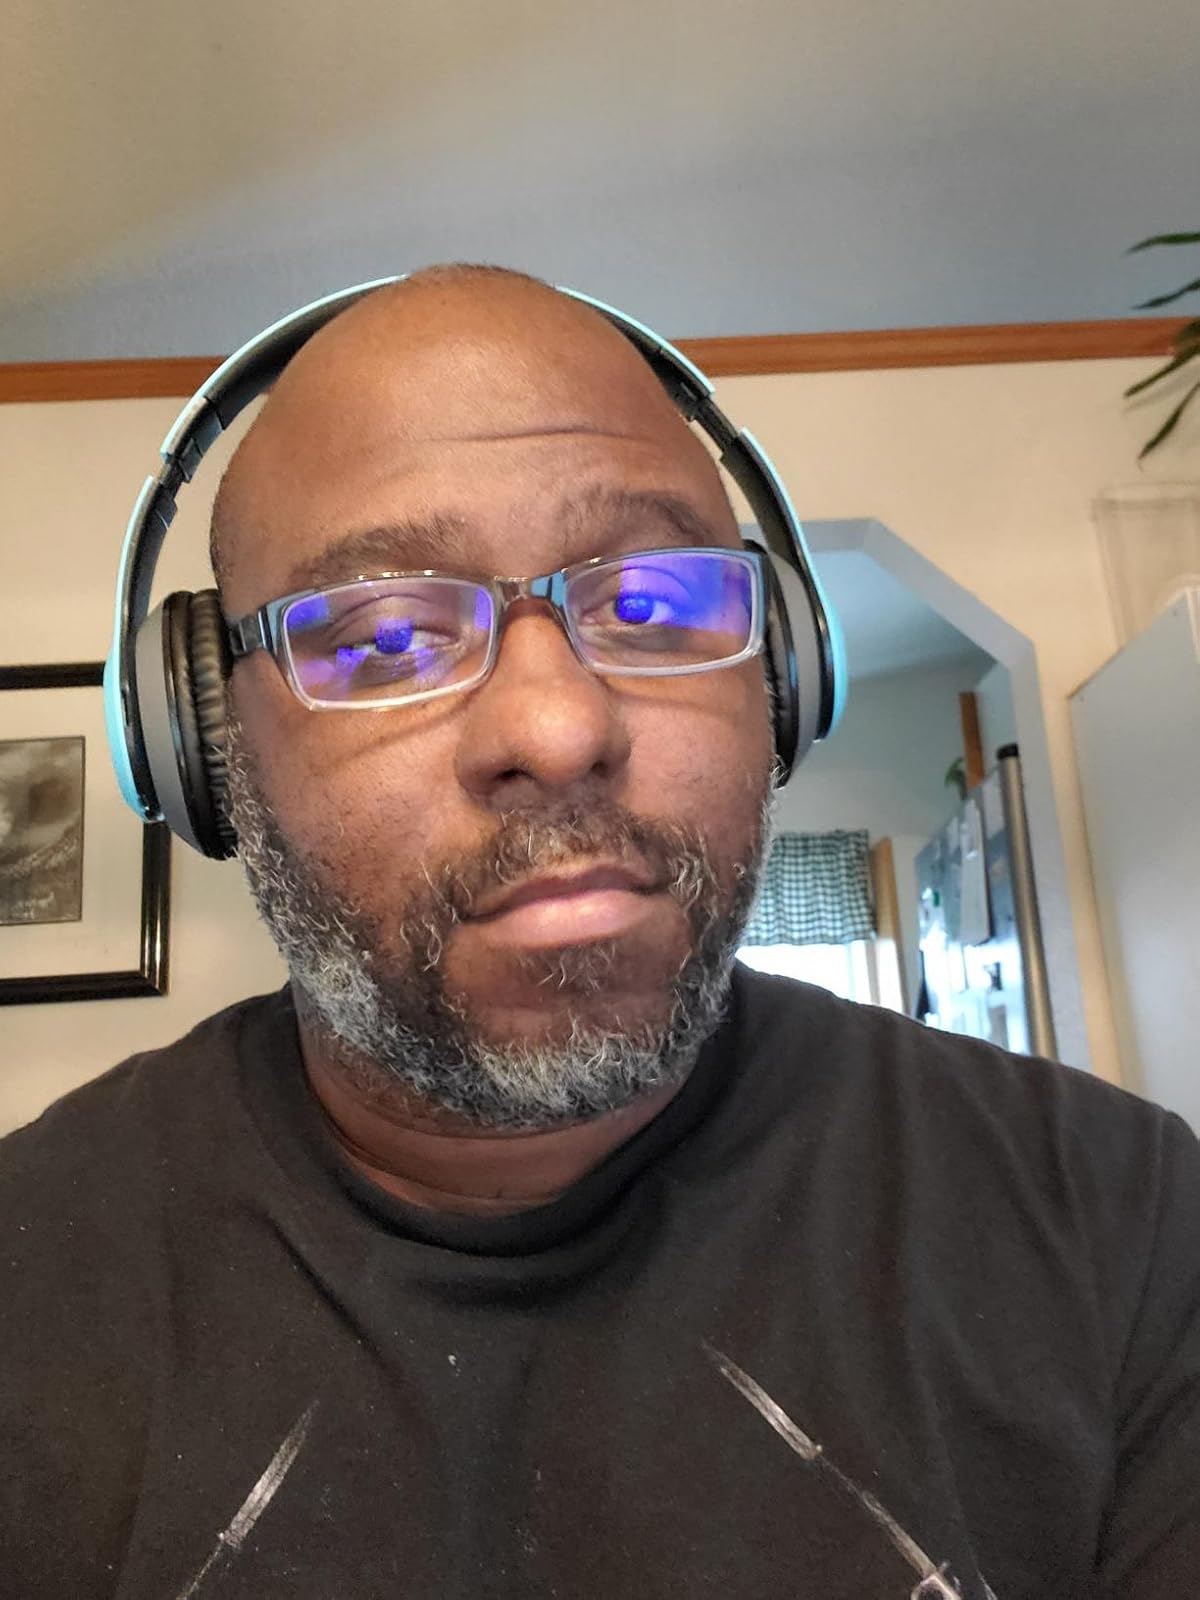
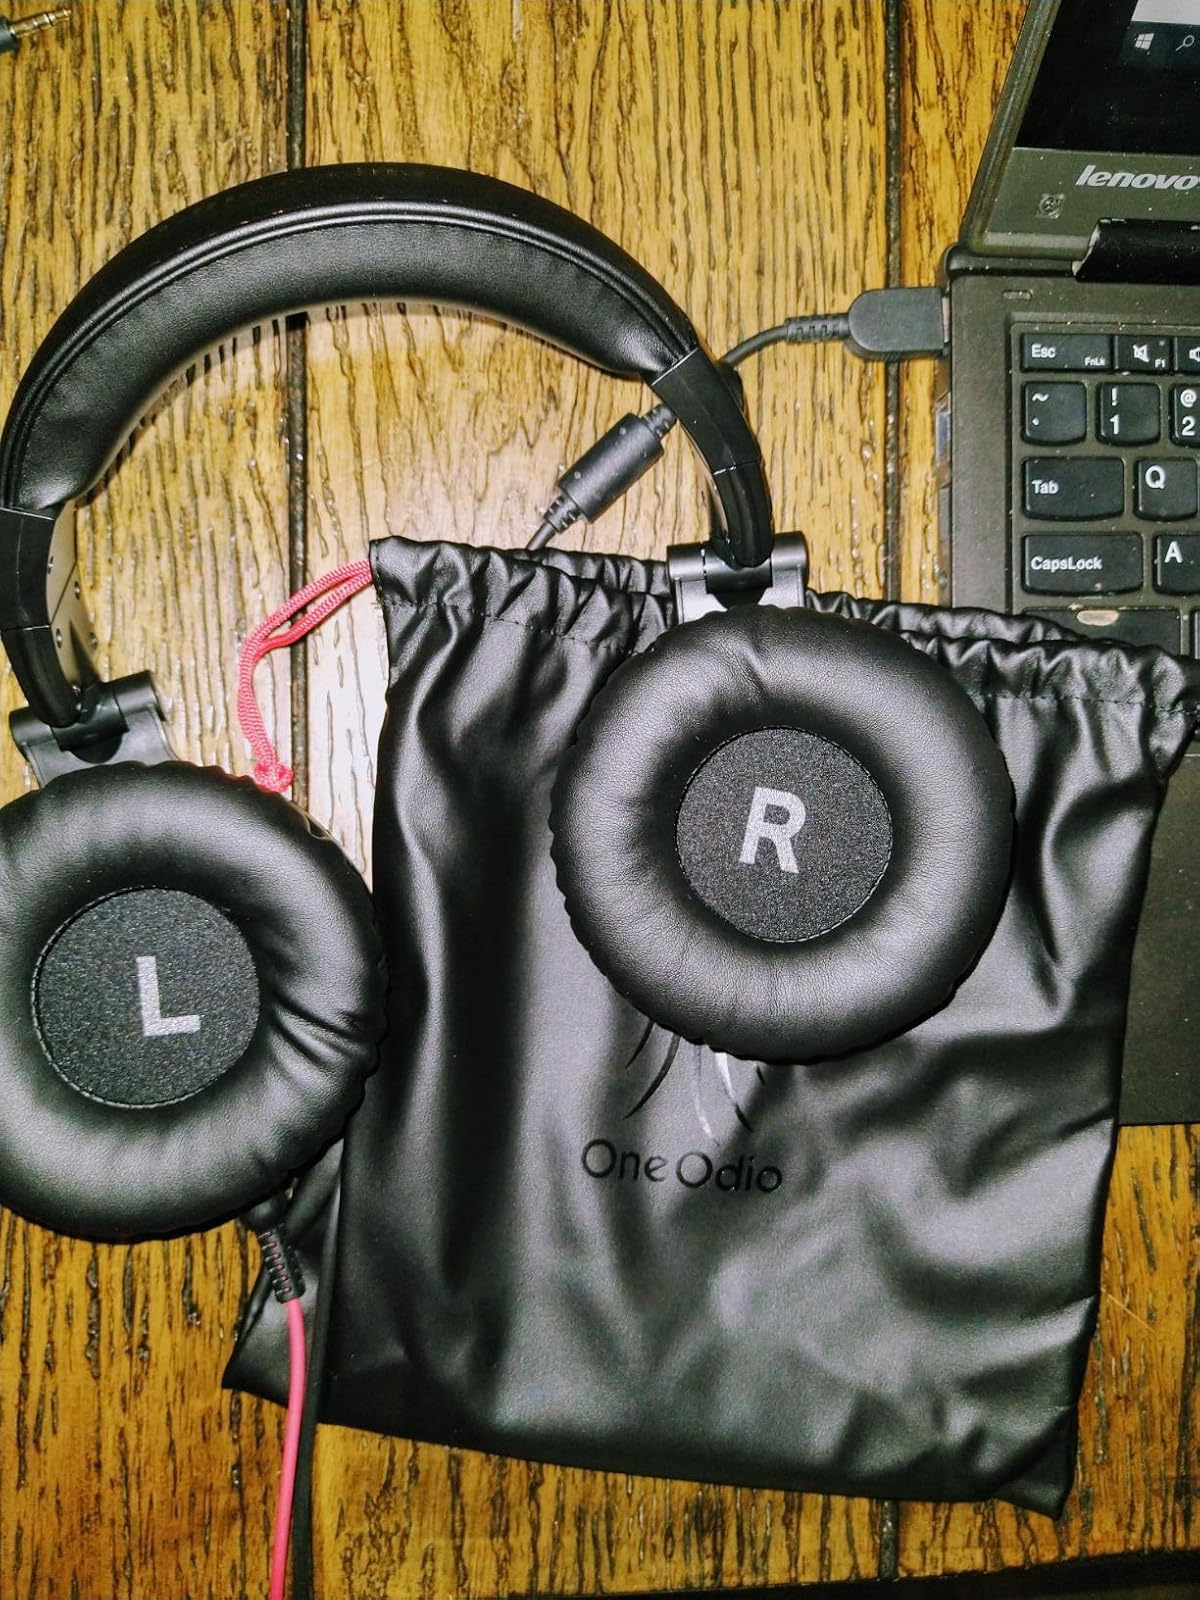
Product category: headphones
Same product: no